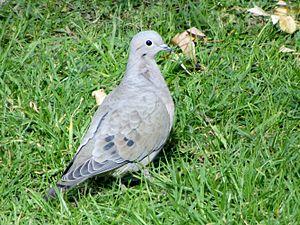
Le parc national Lanín est un parc national situé dans la province de Neuquén en Argentine. Il est très intéressant parce qu'il possède quantité de bois ou forêts froides du type dit « forêt valdivienne ». Celles-ci contiennent essentiellement des arbres de grande taille des groupes des conifères et des fagacées. Beaucoup de ces arbres sont présents uniquement dans la région et nulle part ailleurs en Argentine et sont âgés de plusieurs centaines d'années.
Créé en 1937, le parc national Los Alerces est situé dans le nord-ouest de la province de Chubut, en Patagonie argentine.